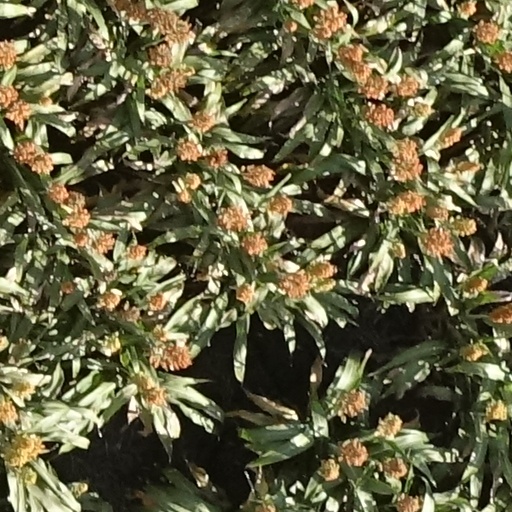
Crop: sorghum